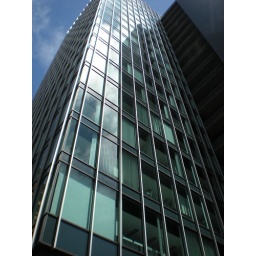
the glass curtain wall. rare in san francisco due to earthquakes.